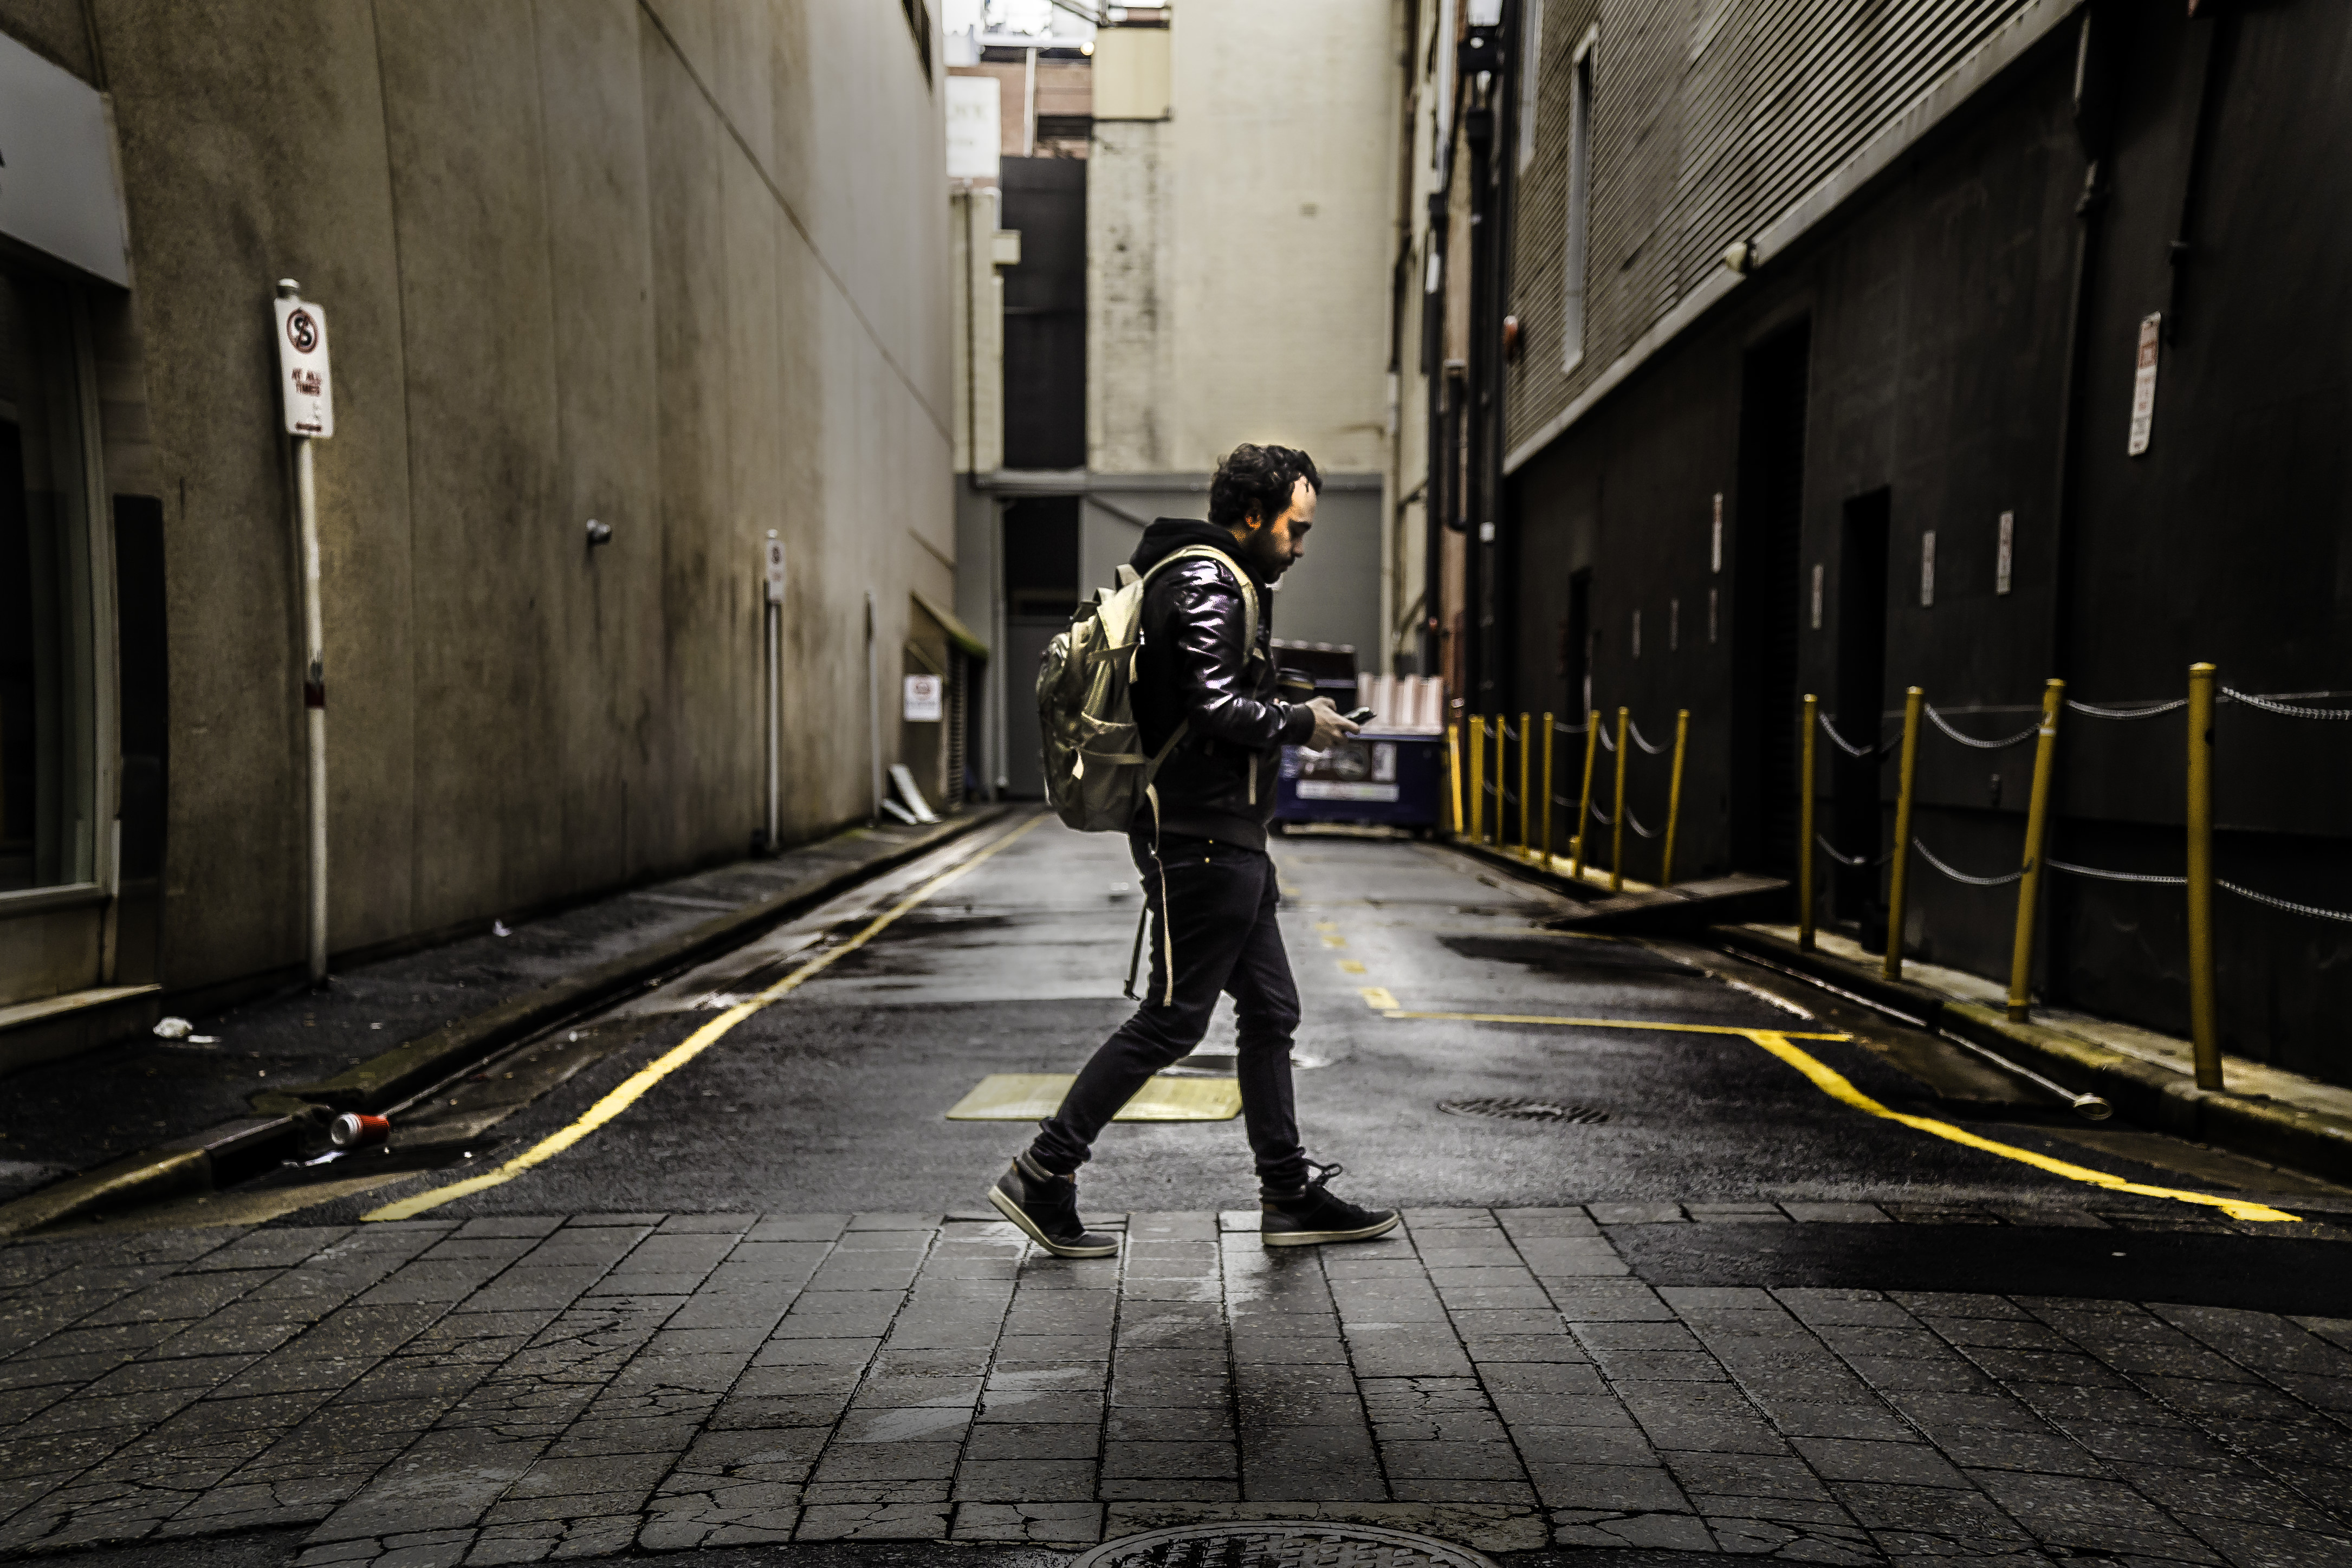
man, pedestrian, person, road, street, alley, urban, pavement, color, fashion, black, infrastructure, urban area